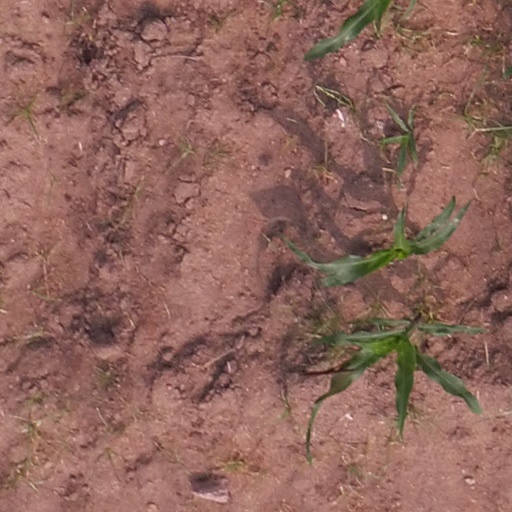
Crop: maize; corn